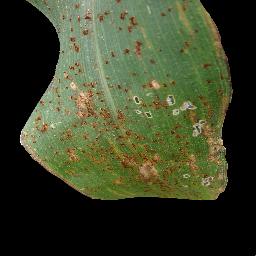
Label: Corn___Common_rust